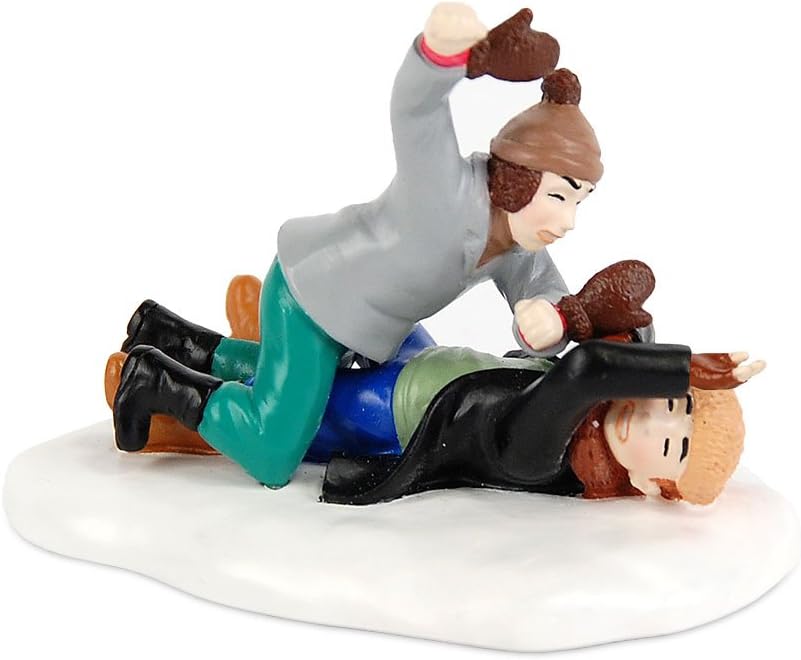
Department 56 A Christmas Story Village The Last Straw Accessory, 1.875 inch
Category: Amazon Home
It's the beloved tale of how little Ralphie braved triple dog dares, yellow-eyed bullies and curmudgeonly mall Santas to get his hands on the BB gun of his dreams. Bring the infamous leg lamp and all the other nostalgic scenes of this Christmas classic home to add some humor to your holidays! This figurine depicts the playground fight that lands Ralphie in major trouble! About Department 56: For 40 years, Department 56 has been creating holiday traditions passed down from generation to generation. The excitement of the holiday season comes home with intricately detailed villages from settings that inspire the imagination. Stroll through a small American town, enjoy a walk with Charles Dickens, or visit Santa in the North Pole. Our ornaments and figurines create even more opportunities to spread good wishes during the happiest time of the year.
Features: DEPARTMENT 56 FIGURINE: from the A Christmas Story Village collection | DESIGN: depicts the famous scene from the film where Ralphie takes his revenge on the local bully Scott Farkus | HAND-CRAFTED: from high-quality resin material | HAND-PAINTED_ with meticulous detail | DIMENSIONS: 2.625" L x 1.75" W x 1.875" H